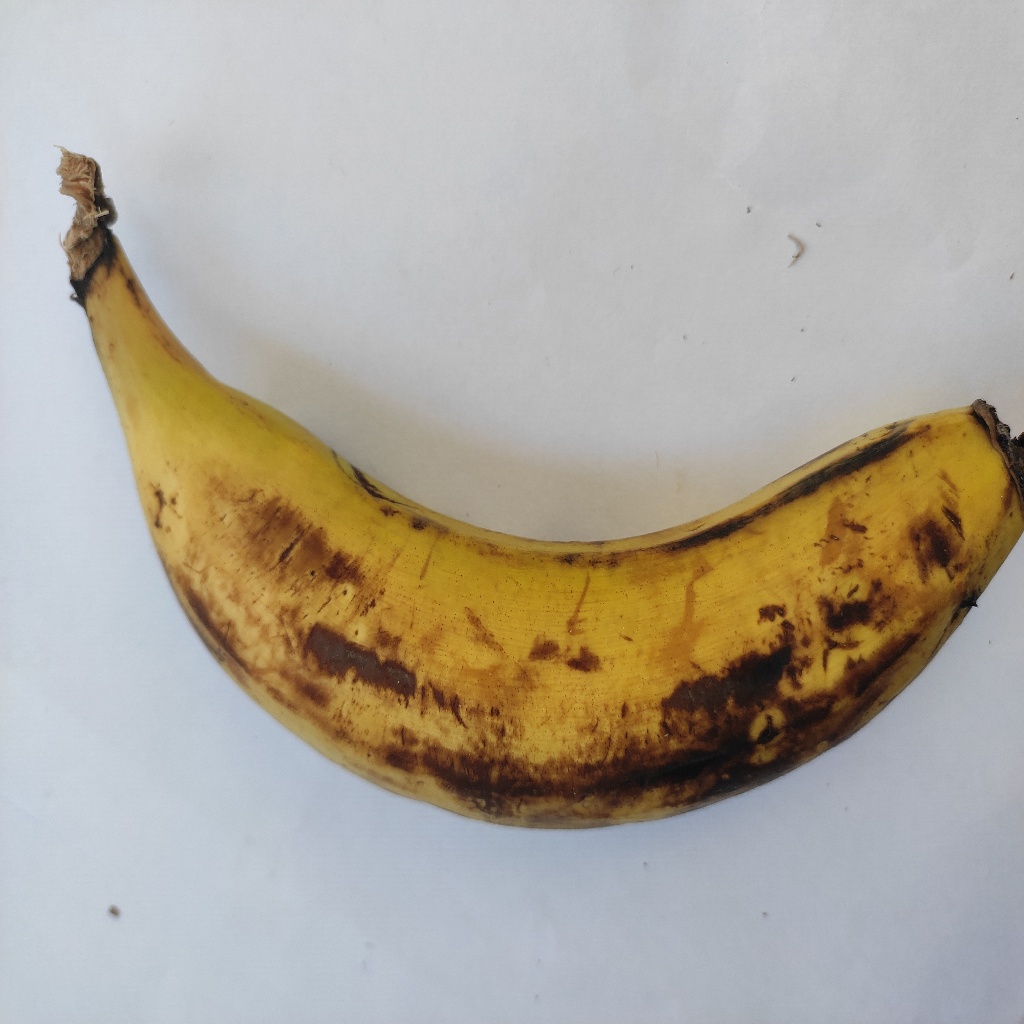
Crop: banana
Quality class: Defect